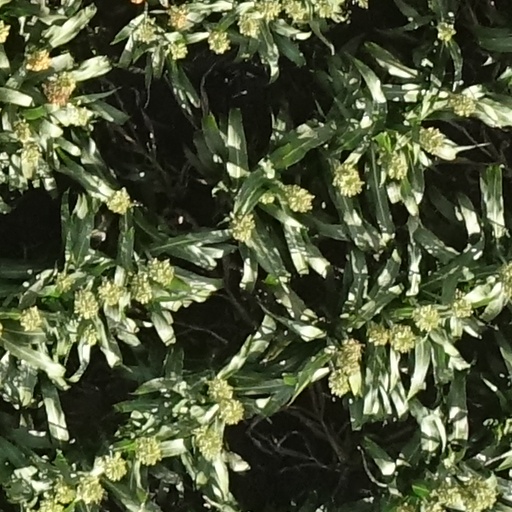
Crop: sorghum